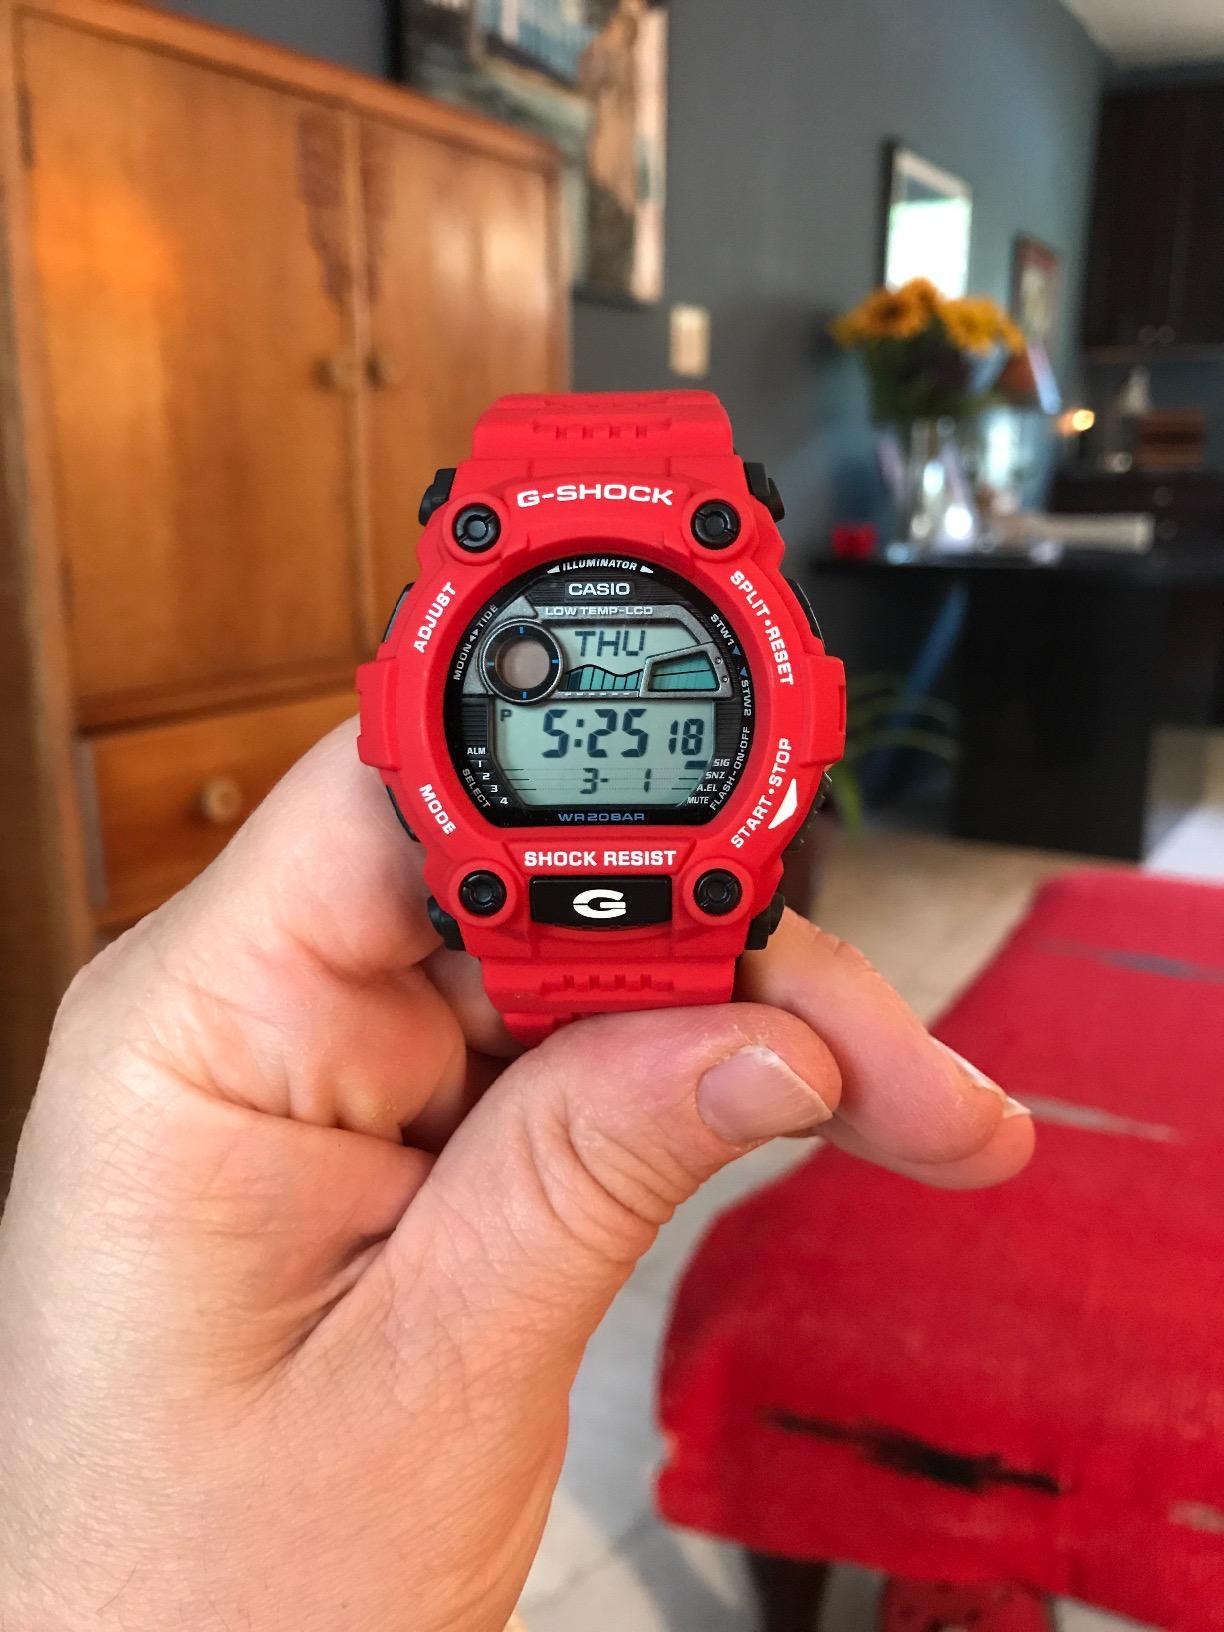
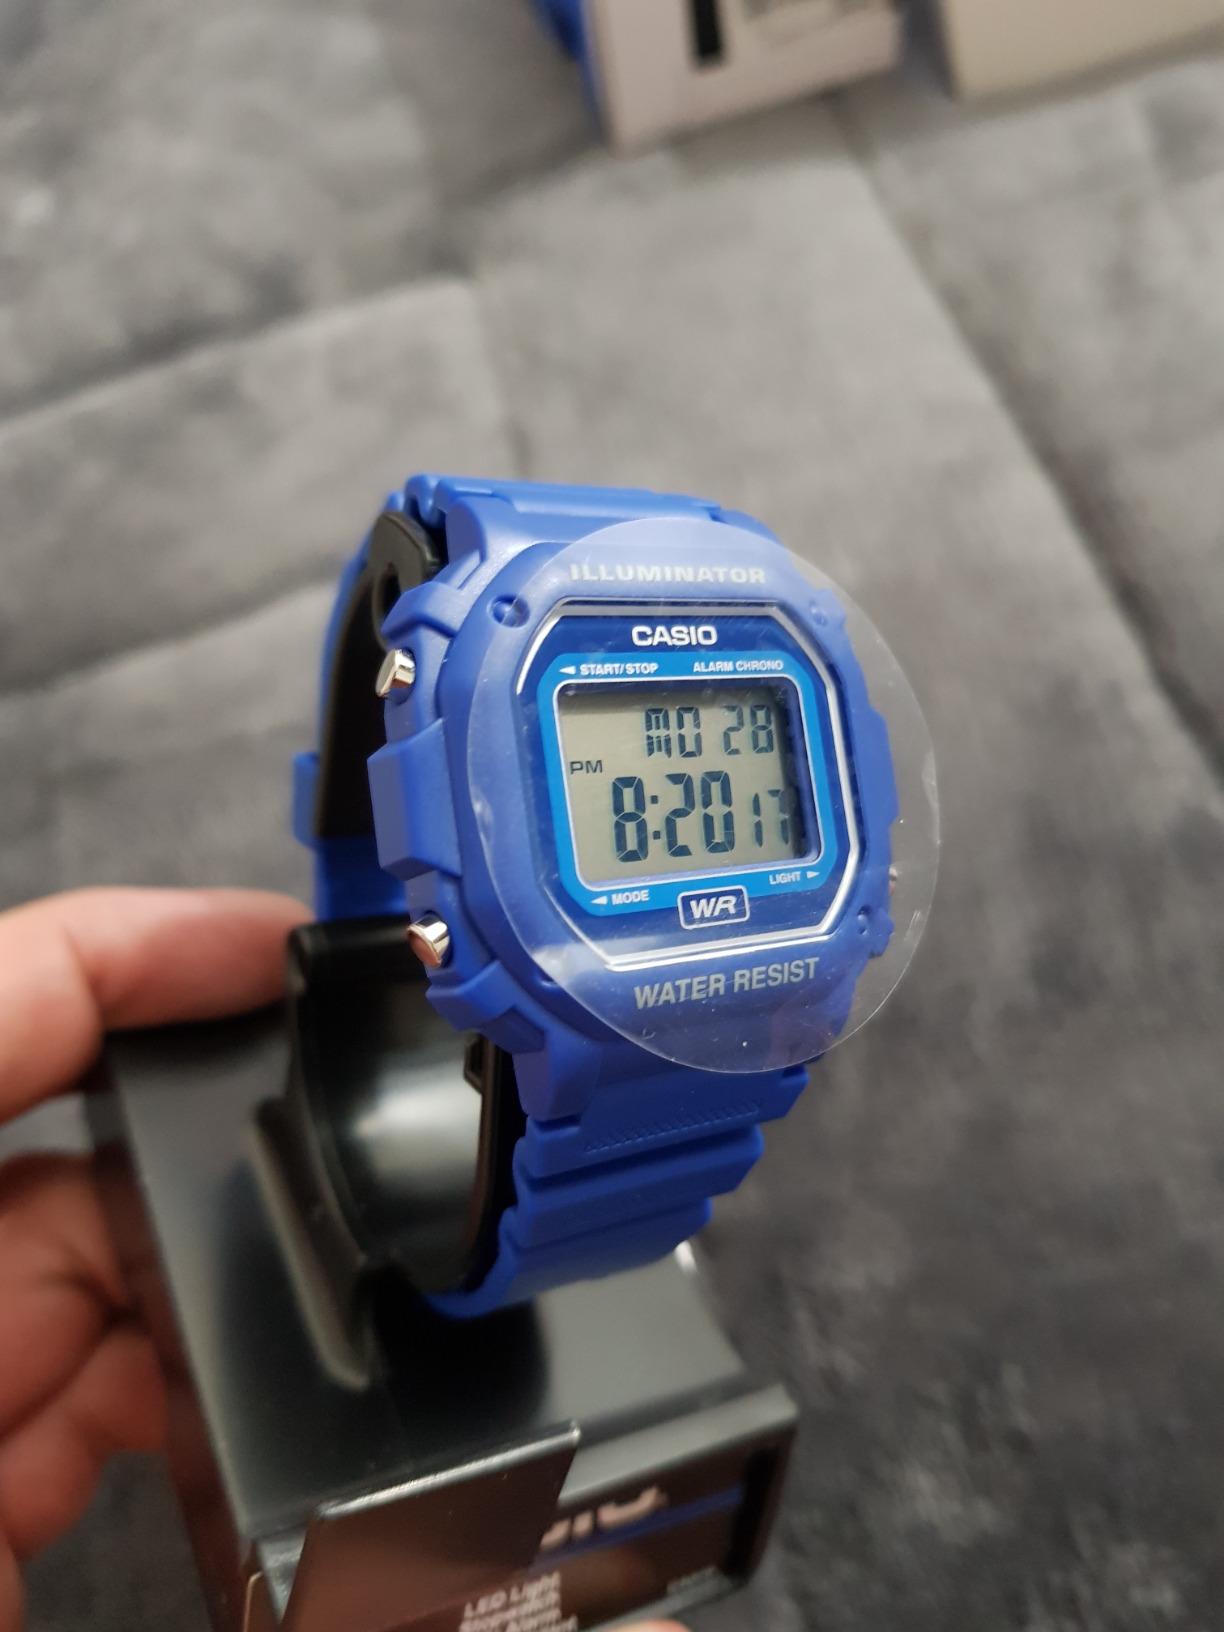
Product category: accessories_watch
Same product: no